Adrien-Jean Le Mayeur

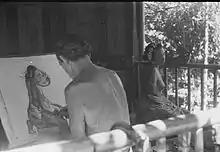
Ni Pollok posing for one of her husband's paintings

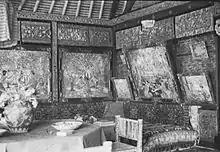
Interior of the house of Le Mayeur, today a museum

Adrien-Jean Le Mayeur de Merprès (9 February 1880 — 31 May 1958) was a Belgian painter from Ixelles who lived the latter part of his life in Bali.